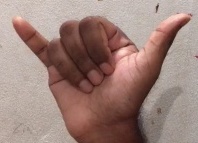
ASL sign: Y